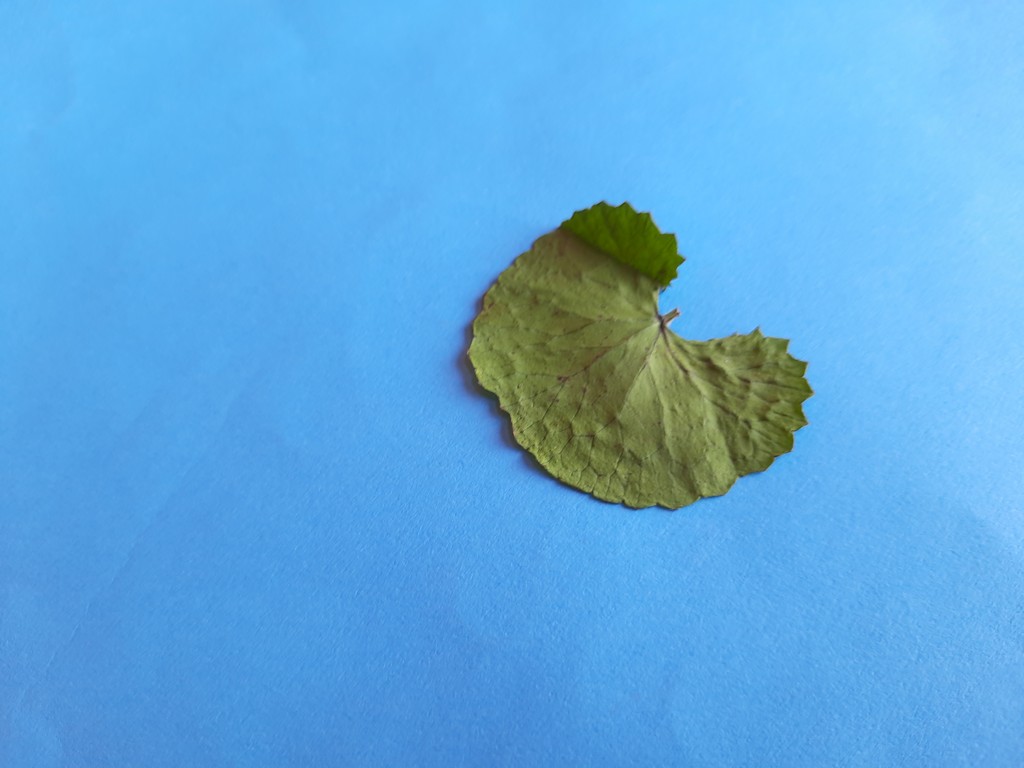
Label: Dried